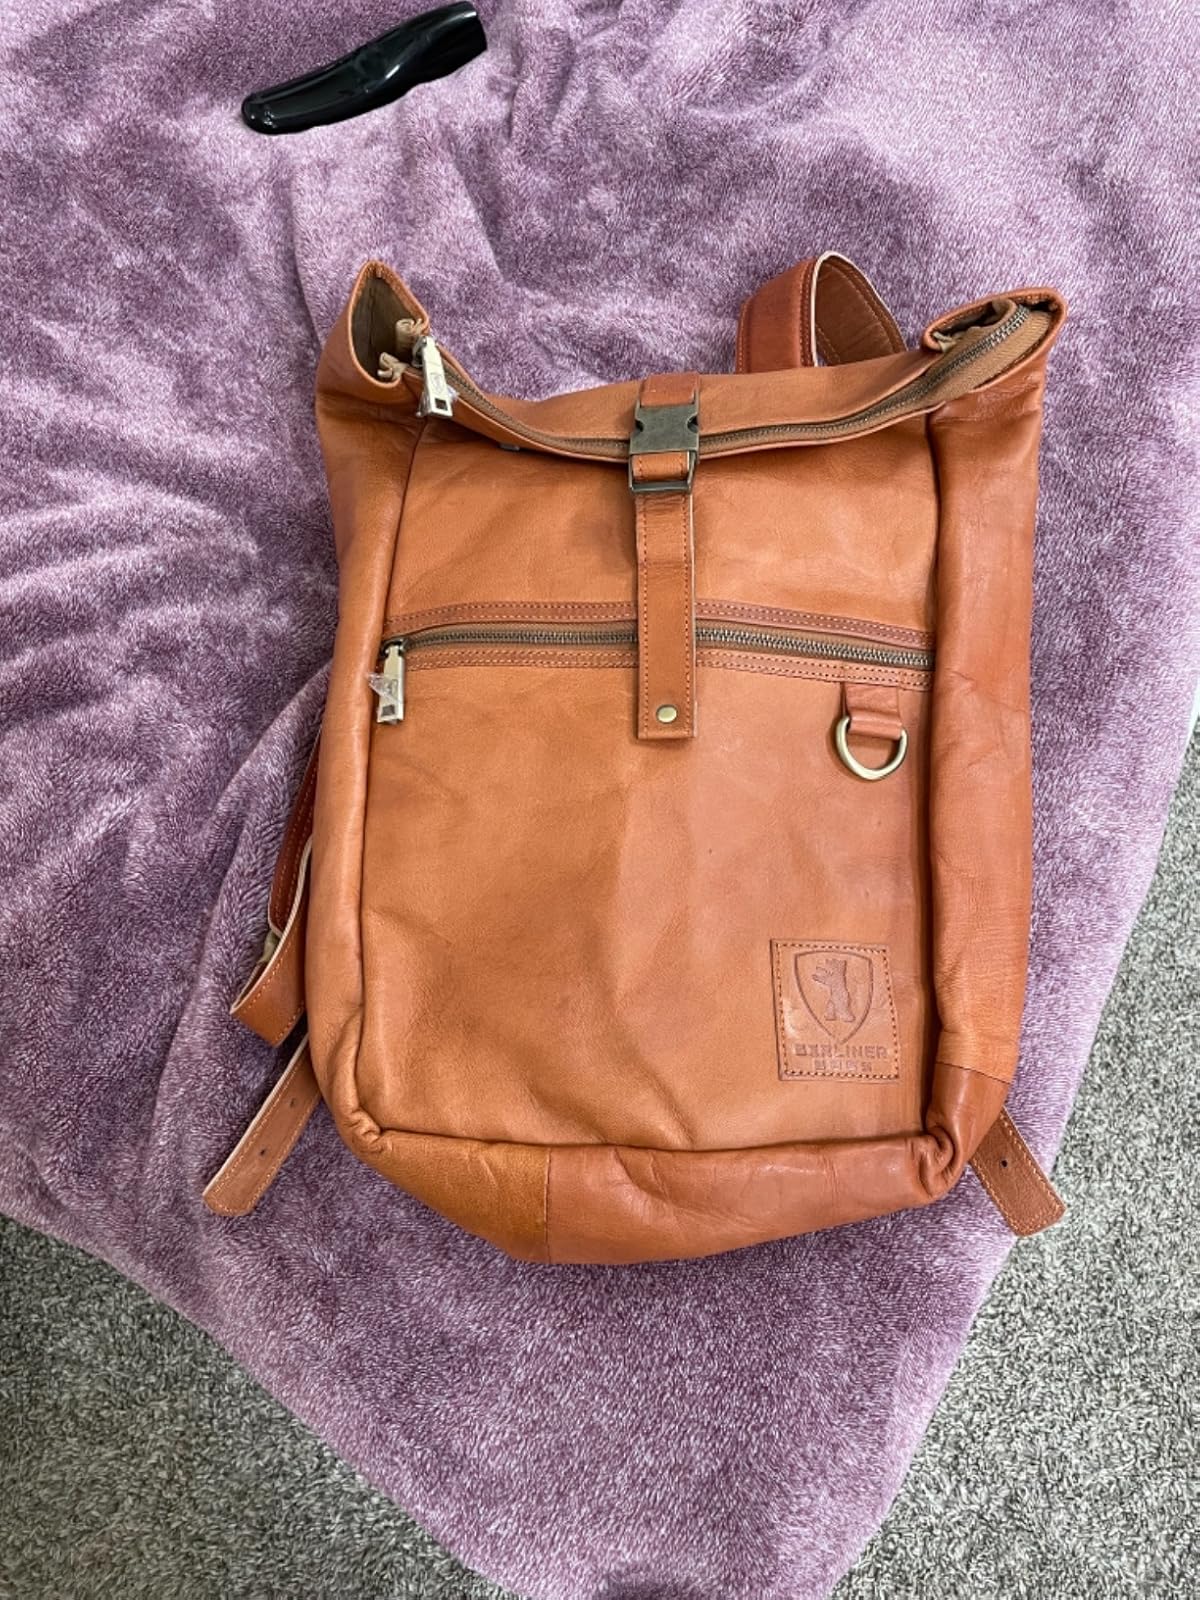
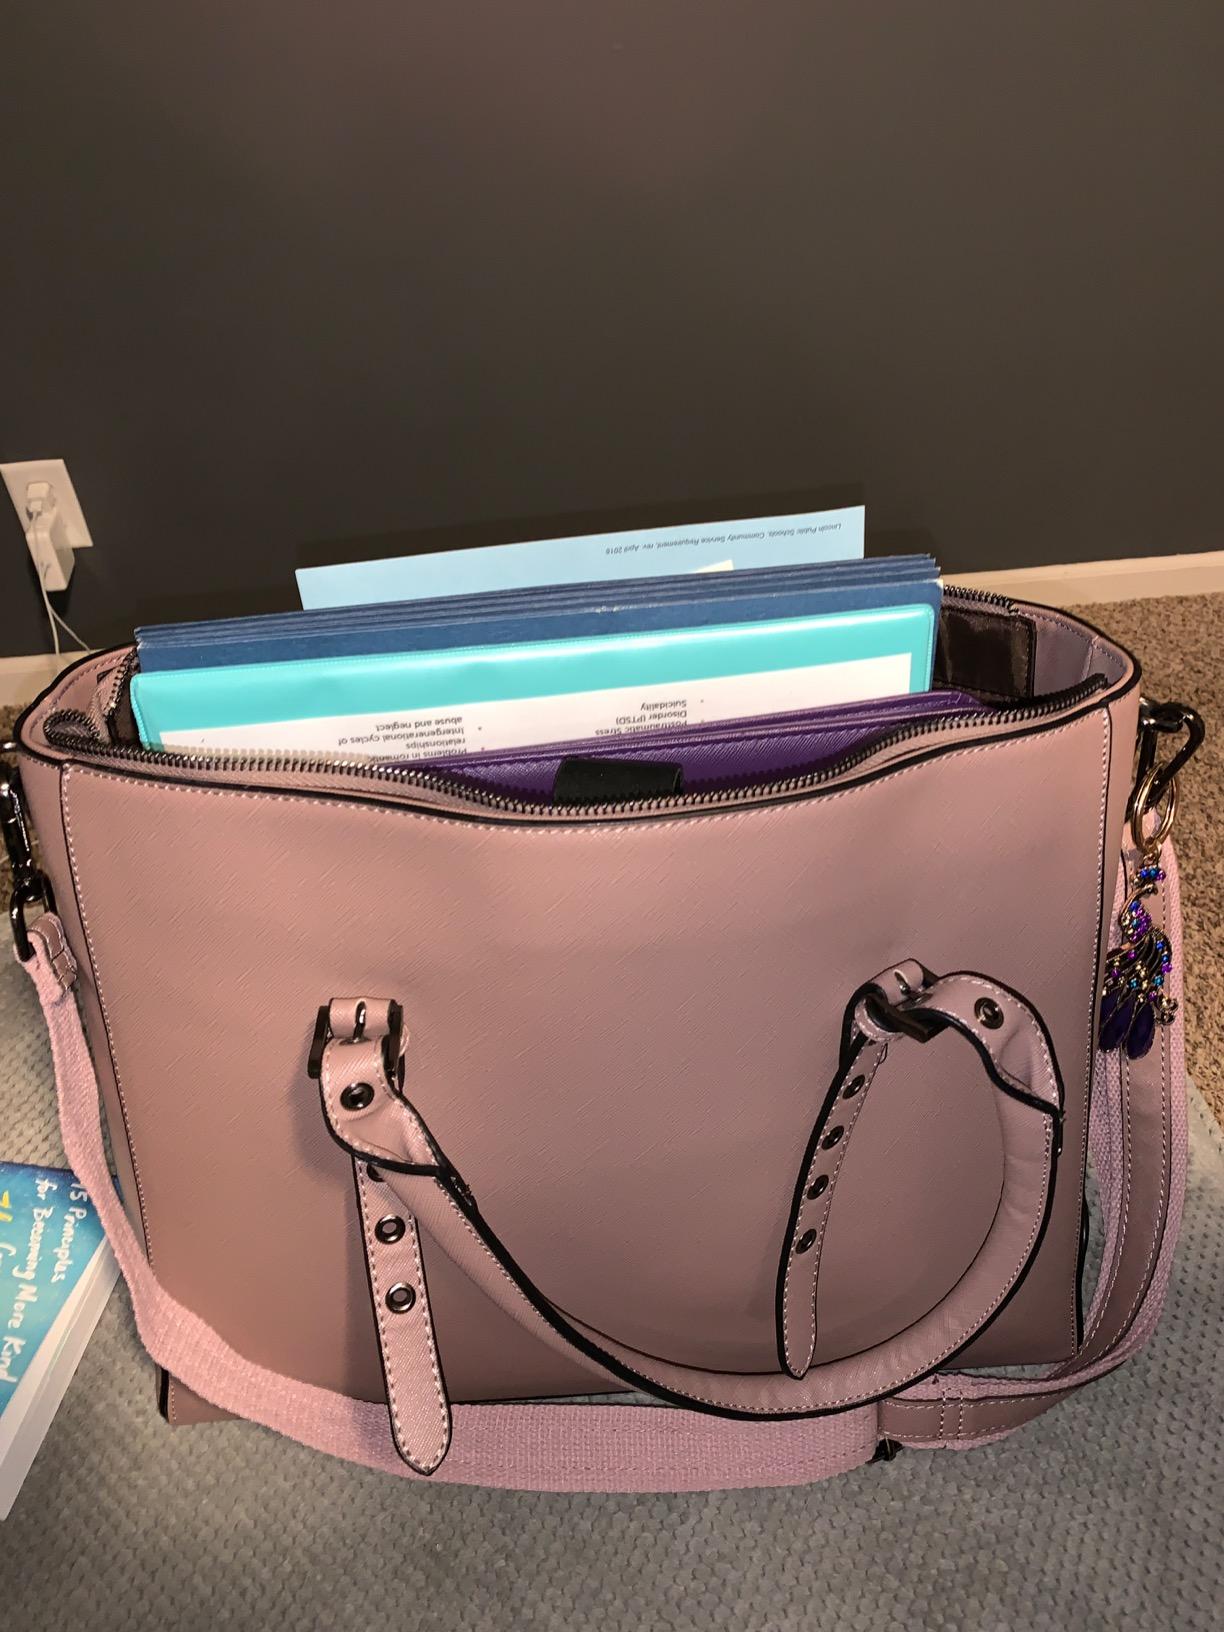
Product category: bag
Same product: no